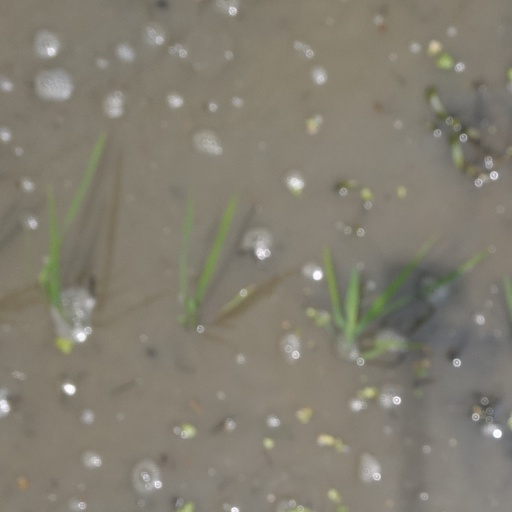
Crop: rice